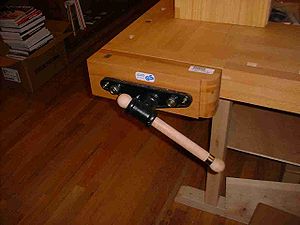
Høvlebænk / Karetmagerbænk
Bagtang af udenlandsk oprindelse.
En høvlebænk er først og fremmest snedkerens og til dels tømrerens fornemste og måske vigtigste værktøj, hans arbejdsbord.